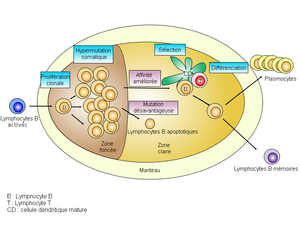
Schéma de la maturation d'affinité dans un centre germinatif
La maturation d'affinité est un processus spécifique de la réponse immunitaire adaptative conduisant à la production par les lymphocytes B d'immunoglobulines d'affinité croissante pour l'antigène.